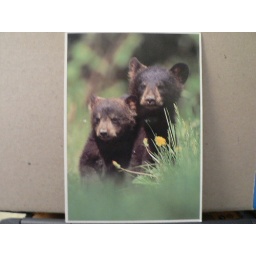
Cute black bear cubs from Mbrat in Salmon Arm.